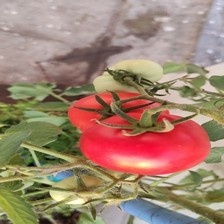
Label: tomato